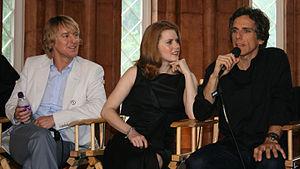
La Nuit au musée est une série de films américains réalisés par Shawn Levy et écrits par Thomas Lennon et Robert Ben Garant.
Frat Pack est le nom donné à l'origine par le journal USA Today à un groupe d'acteurs comiques américains nés dans les années 1960 et au début des années 1970. Il s'agit d'une contraction entre « Frat » et le Rat Pack de Franck Sinatra.
La Nuit au musée 2 ou Une Nuit au Musée : La Bataille du Smithsonian au Québec est un film américain réalisé par Shawn Levy, sorti en mai 2009. Ce film est la suite de La Nuit au musée sorti en 2006 et il est lui-même suivi du film La Nuit au musée : Le Secret des Pharaons sorti en 2015.